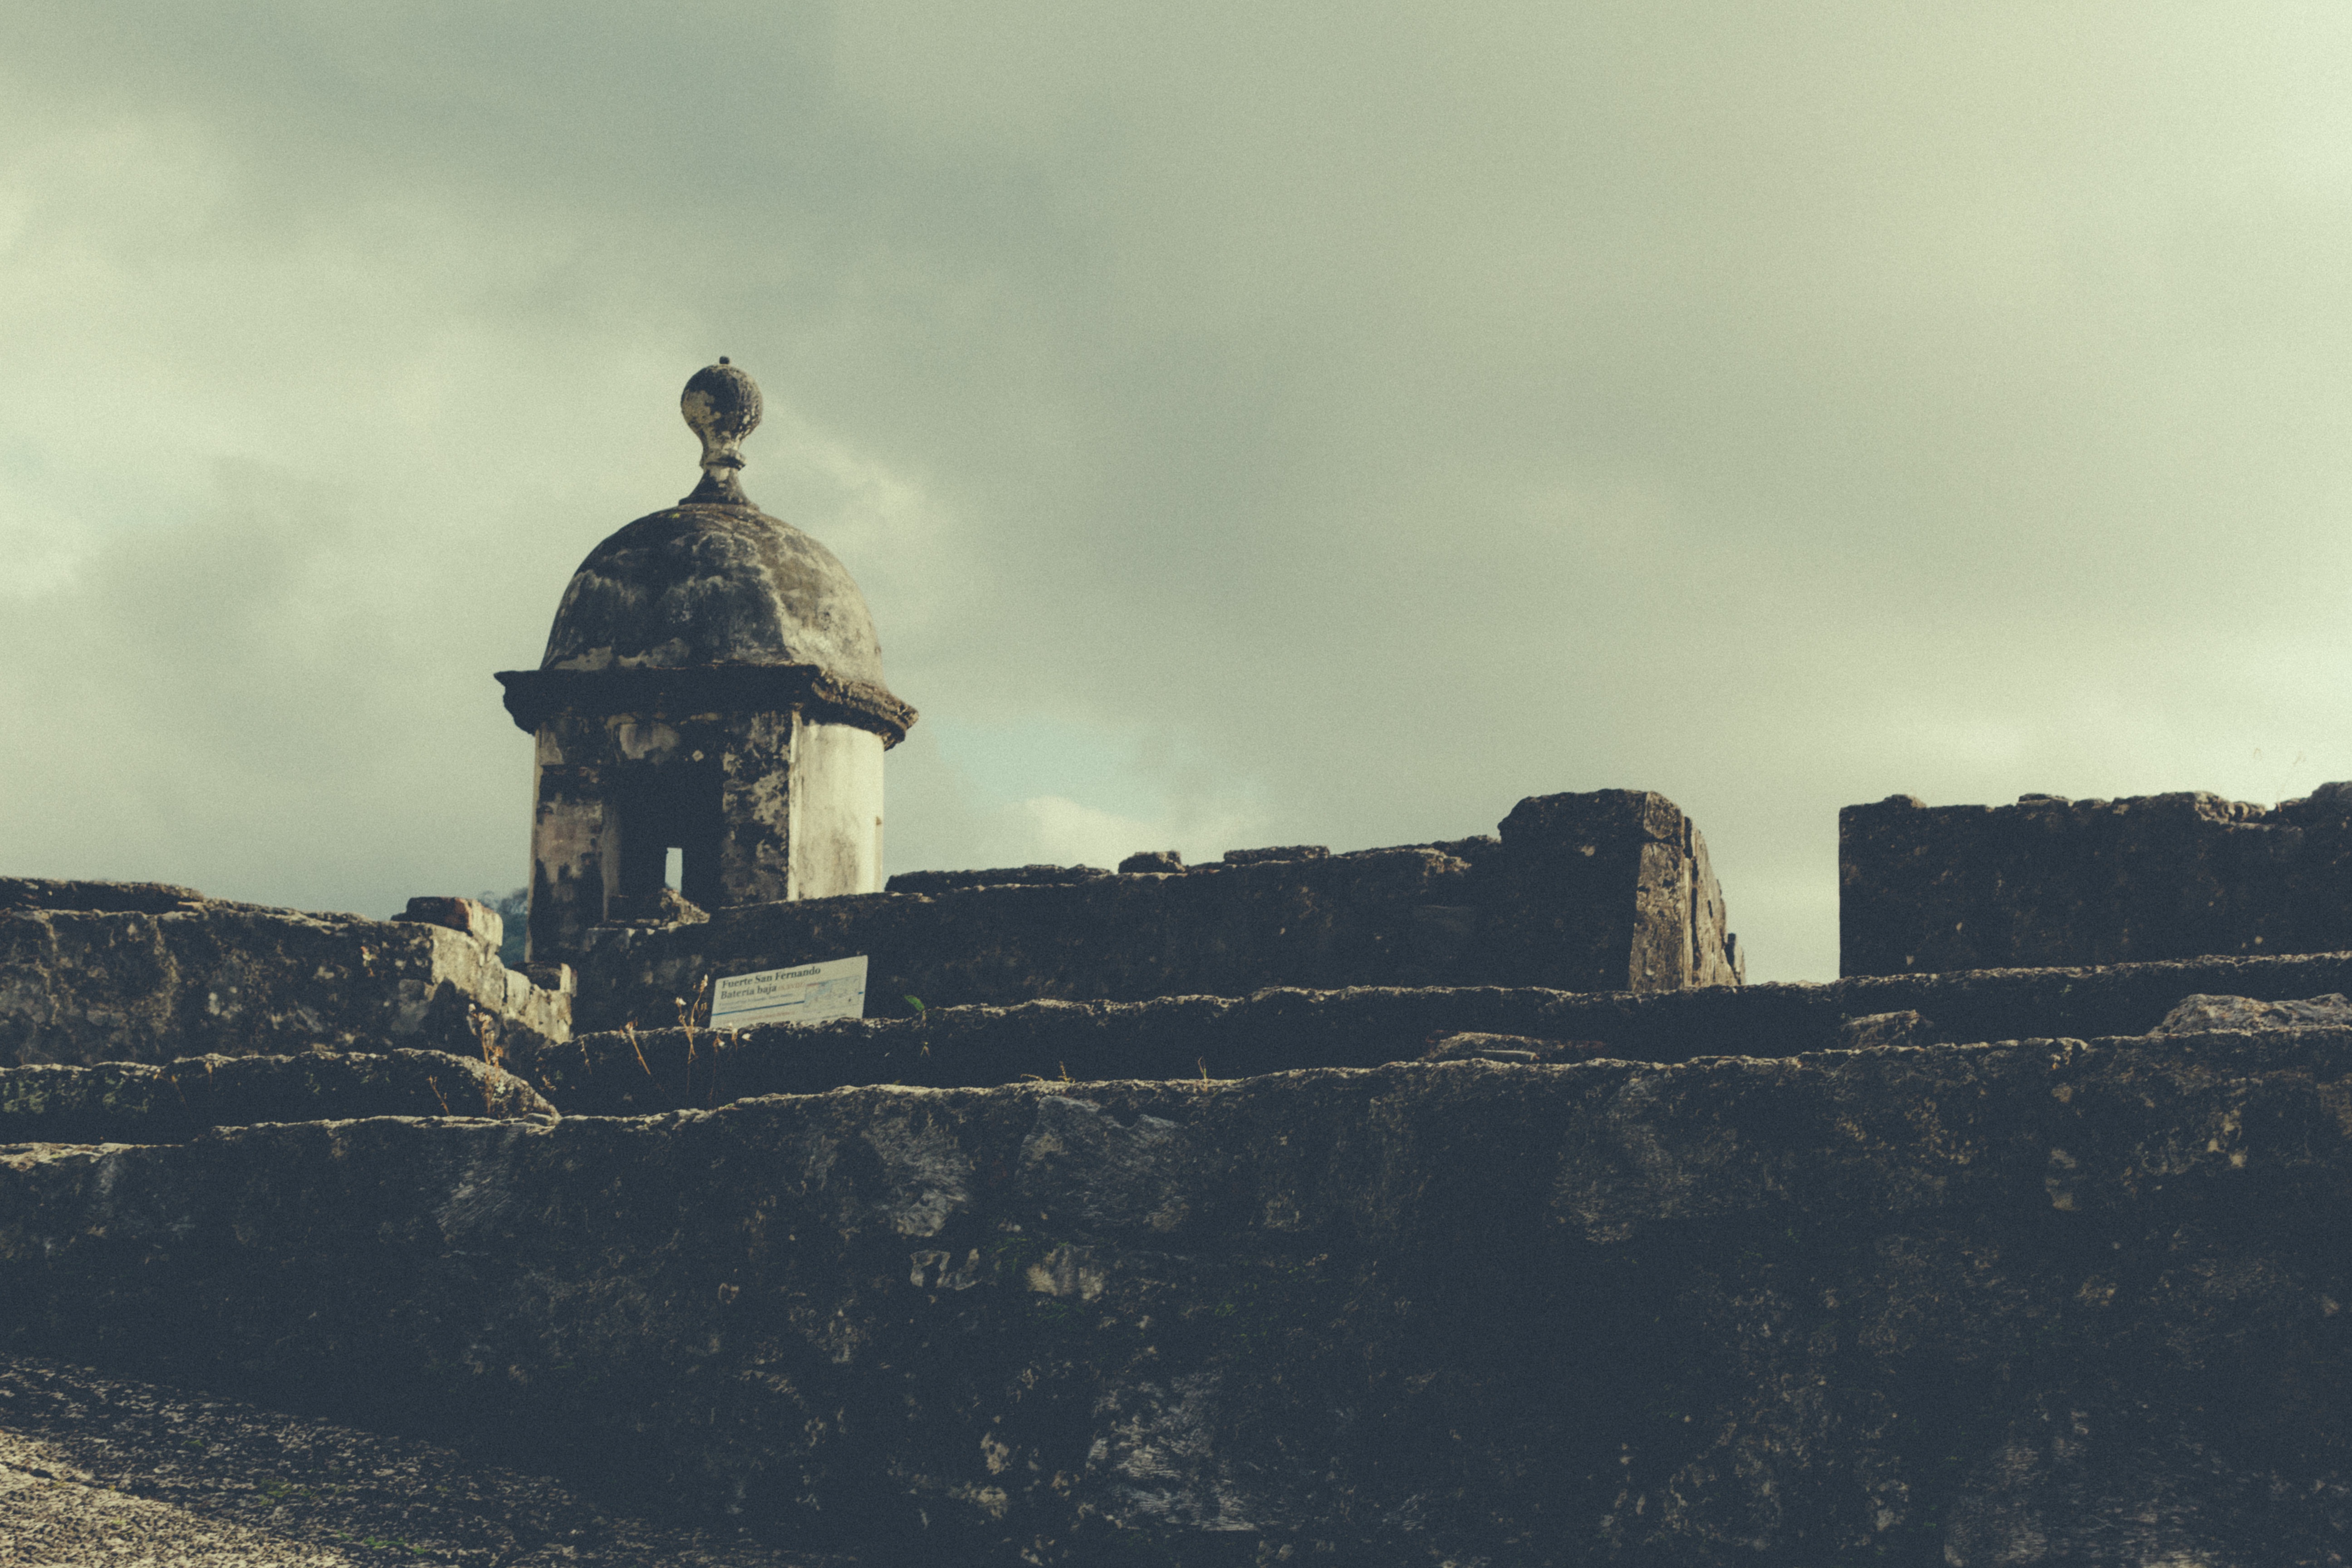
sea, cloud, morning, tower, fortification, temple